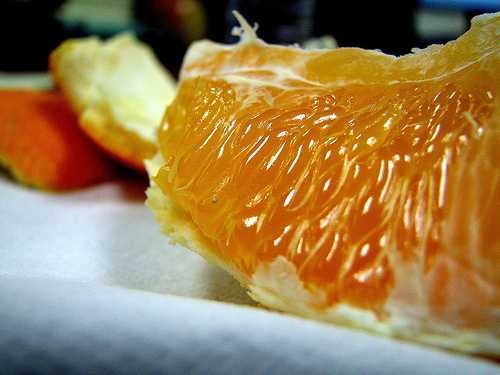
Label: Orange